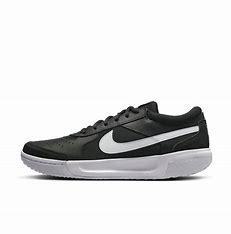
Brand: Nike
Model: Court Zoom Lite 3